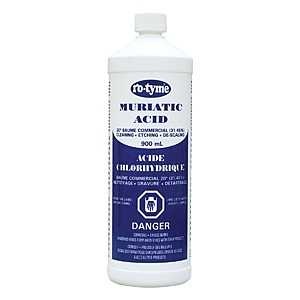
77651 900ML MURIATIC ACID
CLNR ACID MURIATIC 900ML BTL
Brand: LAWRASONS10511
Category: Hardware > Building Consumables > Chemicals > Concrete & Masonry Cleaners